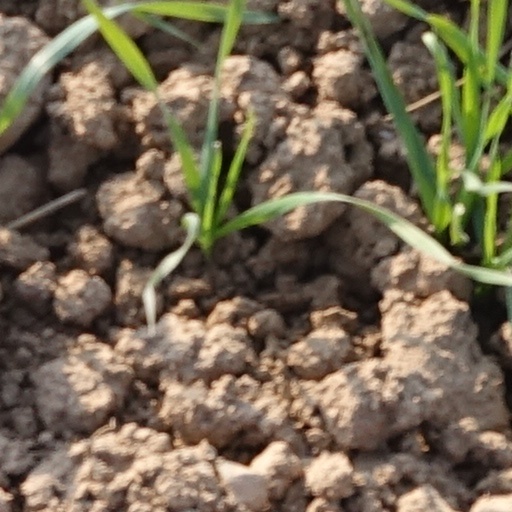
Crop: wheat